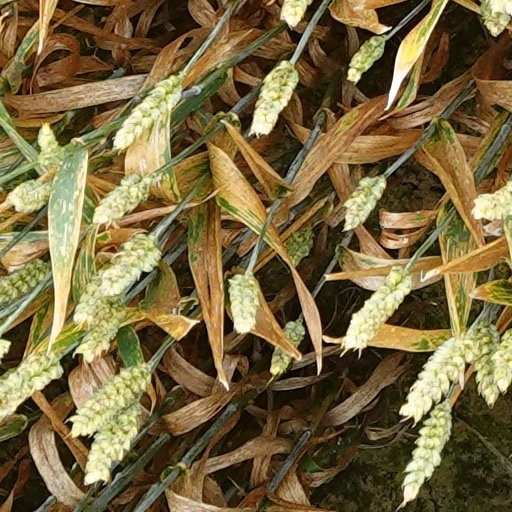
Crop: wheat